Java (software platform)

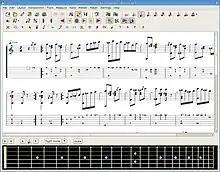
TuxGuitar, a Java-powered program

Java is a set of computer software and specifications that provides a software platform for developing application software and deploying it in a cross-platform computing environment. Java is used in a wide variety of computing platforms from embedded devices and mobile phones to enterprise servers and supercomputers. Java applets, which are less common than standalone Java applications, were commonly run in secure, sandboxed environments to provide many features of native applications through being embedded in HTML pages.